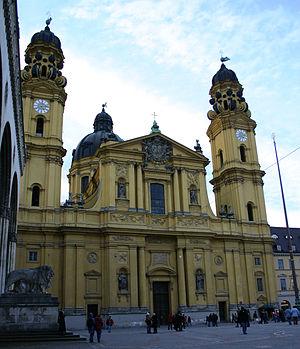
Henriette-Adélaïde de Savoie est la fille de Victor-Amédée Iᵉʳ de Savoie et de Christine de France.